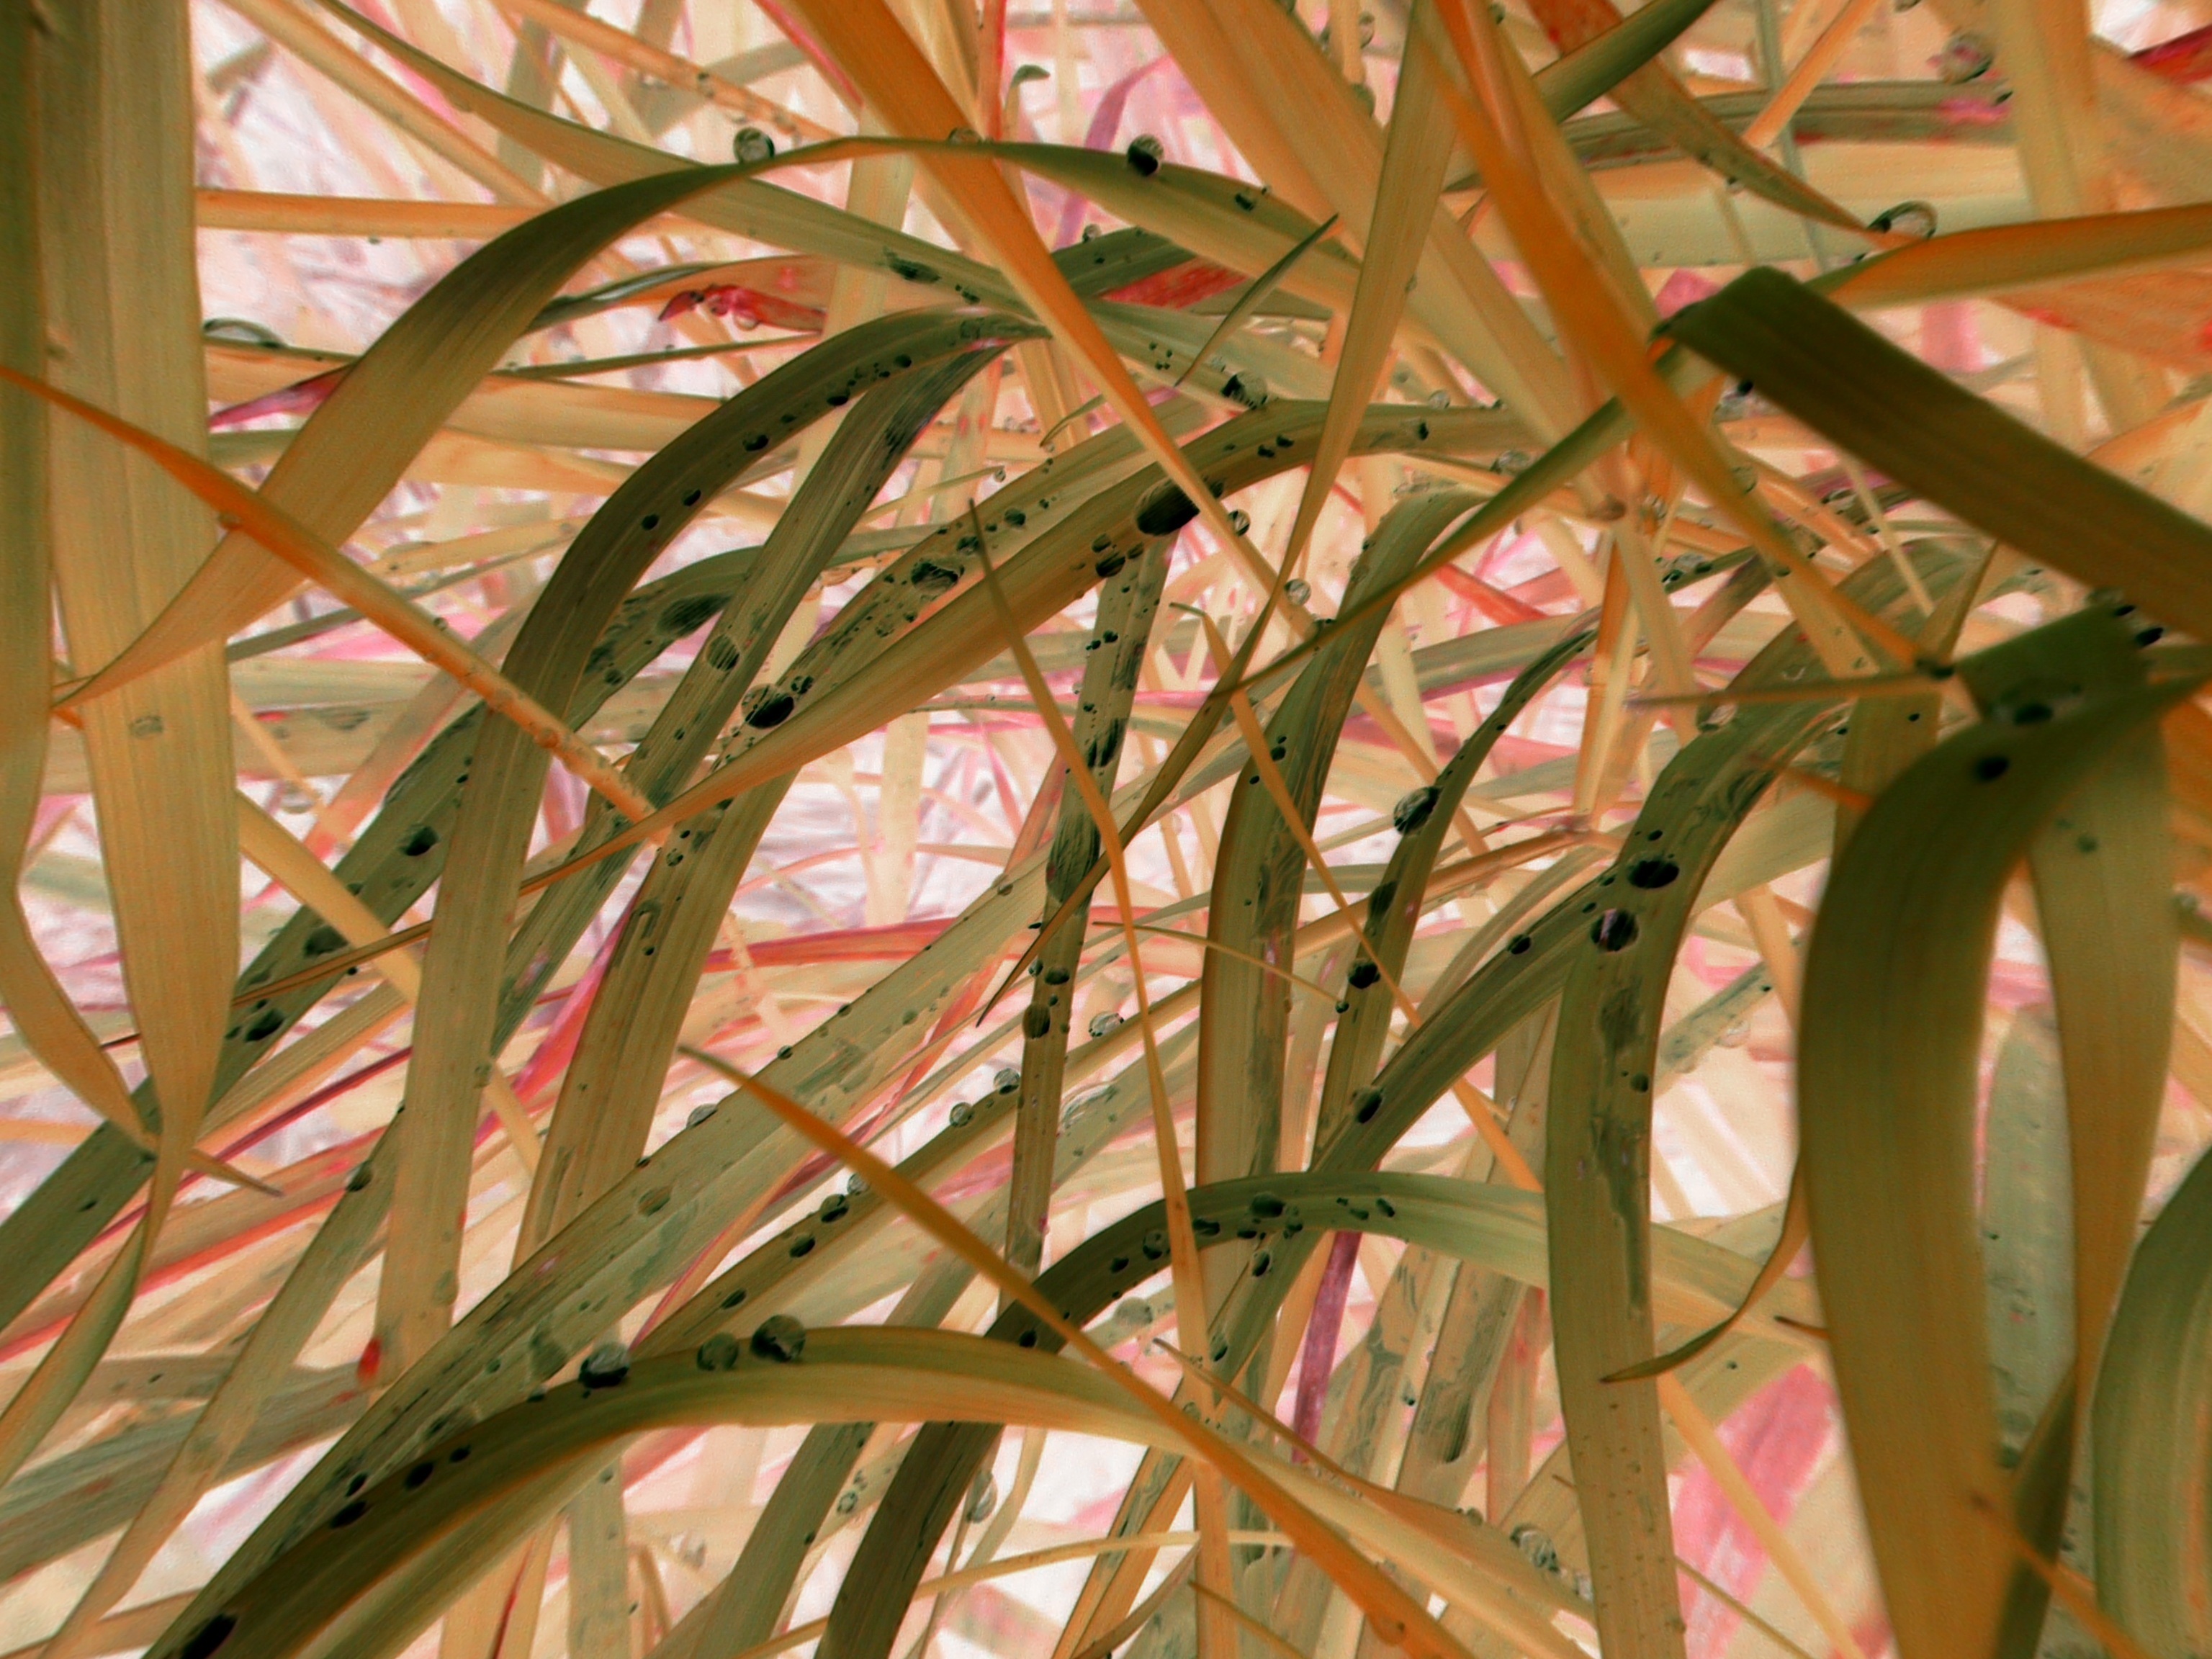
tree, nature, grass, branch, plant, leaf, flower, autumn, botany, flora, twig, shrub, grasses, flowering plant, grass family, plant stem, land plant, arecales